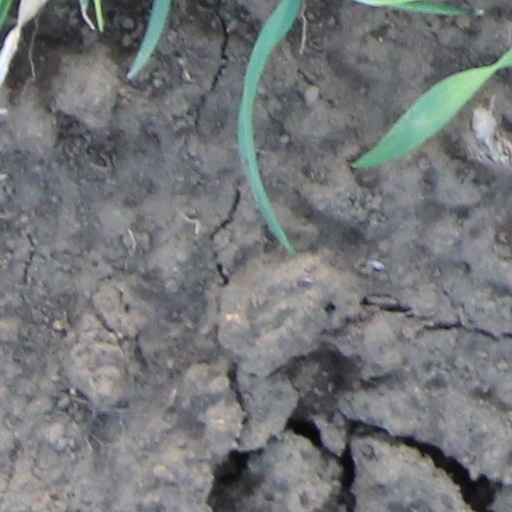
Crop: wheat